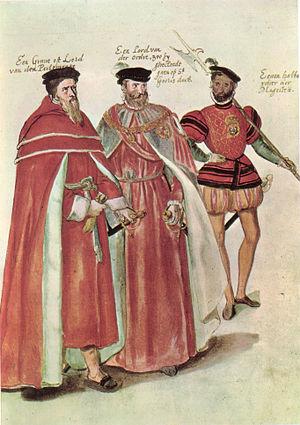
Lucas d'Heere ou de Heere, parfois Mijnsheeren ou Derus en latin, né à Gand en 1534 et mort à Paris le 29 août 1584, est un peintre, poète et écrivain d'origine flamande.